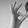
ASL letter: F